Voigtländer

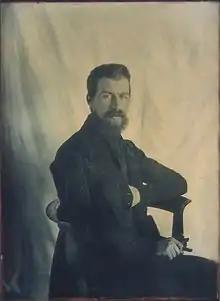
Photo of Johann Christoph Voigtländer's grandson: Peter Wilhelm Friedrich Ritter von Voigtländer (November 17, 1812 in Vienna – April 7, 1878 in Braunschweig). Portrait photo on daguerreotype by Johann Baptist Isenring, ca. 1843

From 1840, Voigtländer's grandson established Voigtländer as a leading photographic company of its time on introducing and producing the Petzval objective lens.